Florence Wyman Richardson

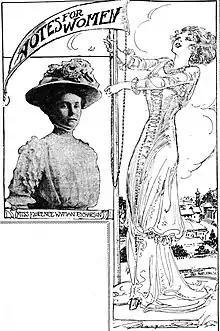
Daughter Florence Wyman Richardson in a photo and as sketched by journalist Marguerite Martyn in the "St. Louis Post-Dispatch" of March 13, 1910

For twelve years Florence Wyman Richardson conducted classes in theosophy, also contributed to leading periodicals. Later she became a member of the executive board of the Women's Trade Union League, and of the Suffrage Committee of the National Women's Trade Union.